James Walker Fowler House

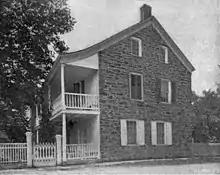
DuBois Fort, New Paltz

In the 1870s, Ward, Stanton & Co., formerly Newburgh manufacturers of iron, entered shipbuilding, which continued to expand on the waterfront even as brick making began to rise. John Delany, an immigrant from Kilkenny, Ireland, formed a partnership with Samuel Stanton, superintendent of Washington Iron Works, and Luther C. Ward, a manager, in 1872. Their first location was a dock and large brick building on the east side of South Water Street. In 1877, the persuaded Marvel to join their firm and manage their new yards, to which he obliged. With subsequent enlargement, the company hired 300 men to construct wooden and iron steam vessels, ferry-boats, engines, boilers and towing propellers. The works crumbled after a ruinous fire in 1882. Two years later, Marvel joined Delany in formation of the Thomas S. Marvel Shipyards.